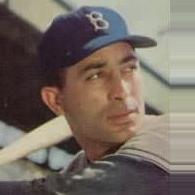
Age: 30